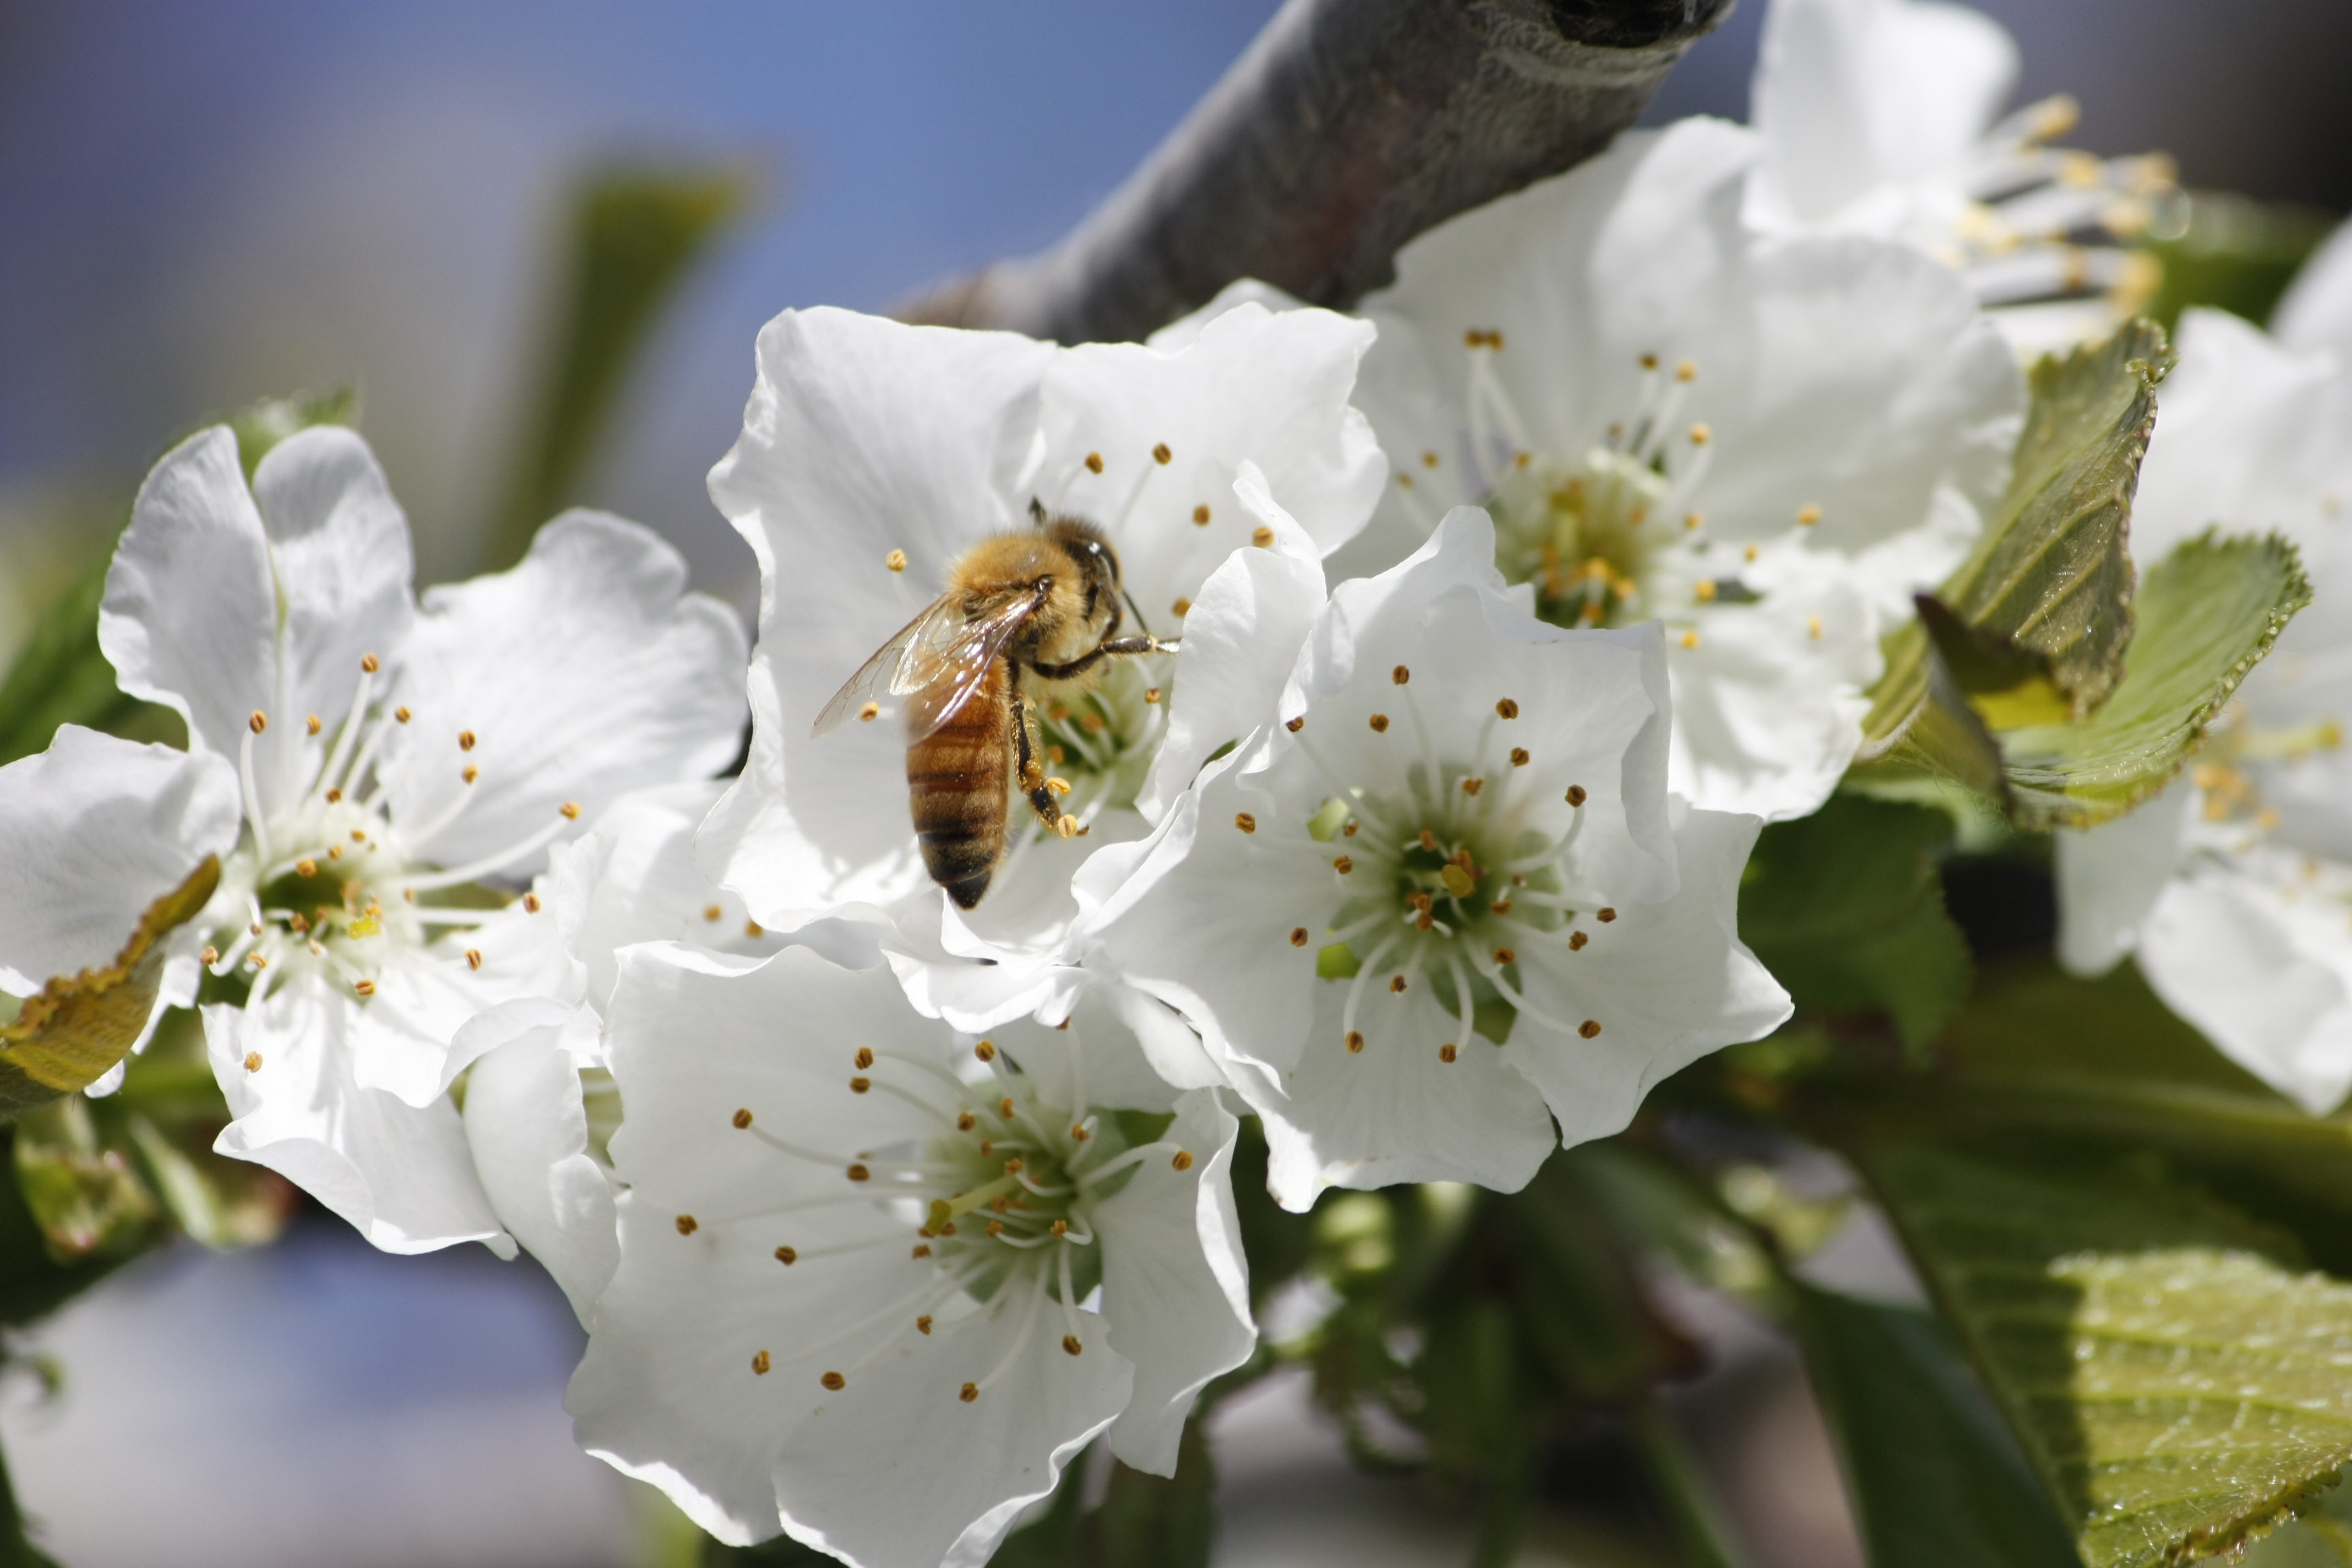
branch, blossom, plant, fruit, flower, petal, pollination, food, spring, produce, insect, flora, close up, shrub, bee, honeybee, cherry, macro photography, flowering plant, rose family, land plant